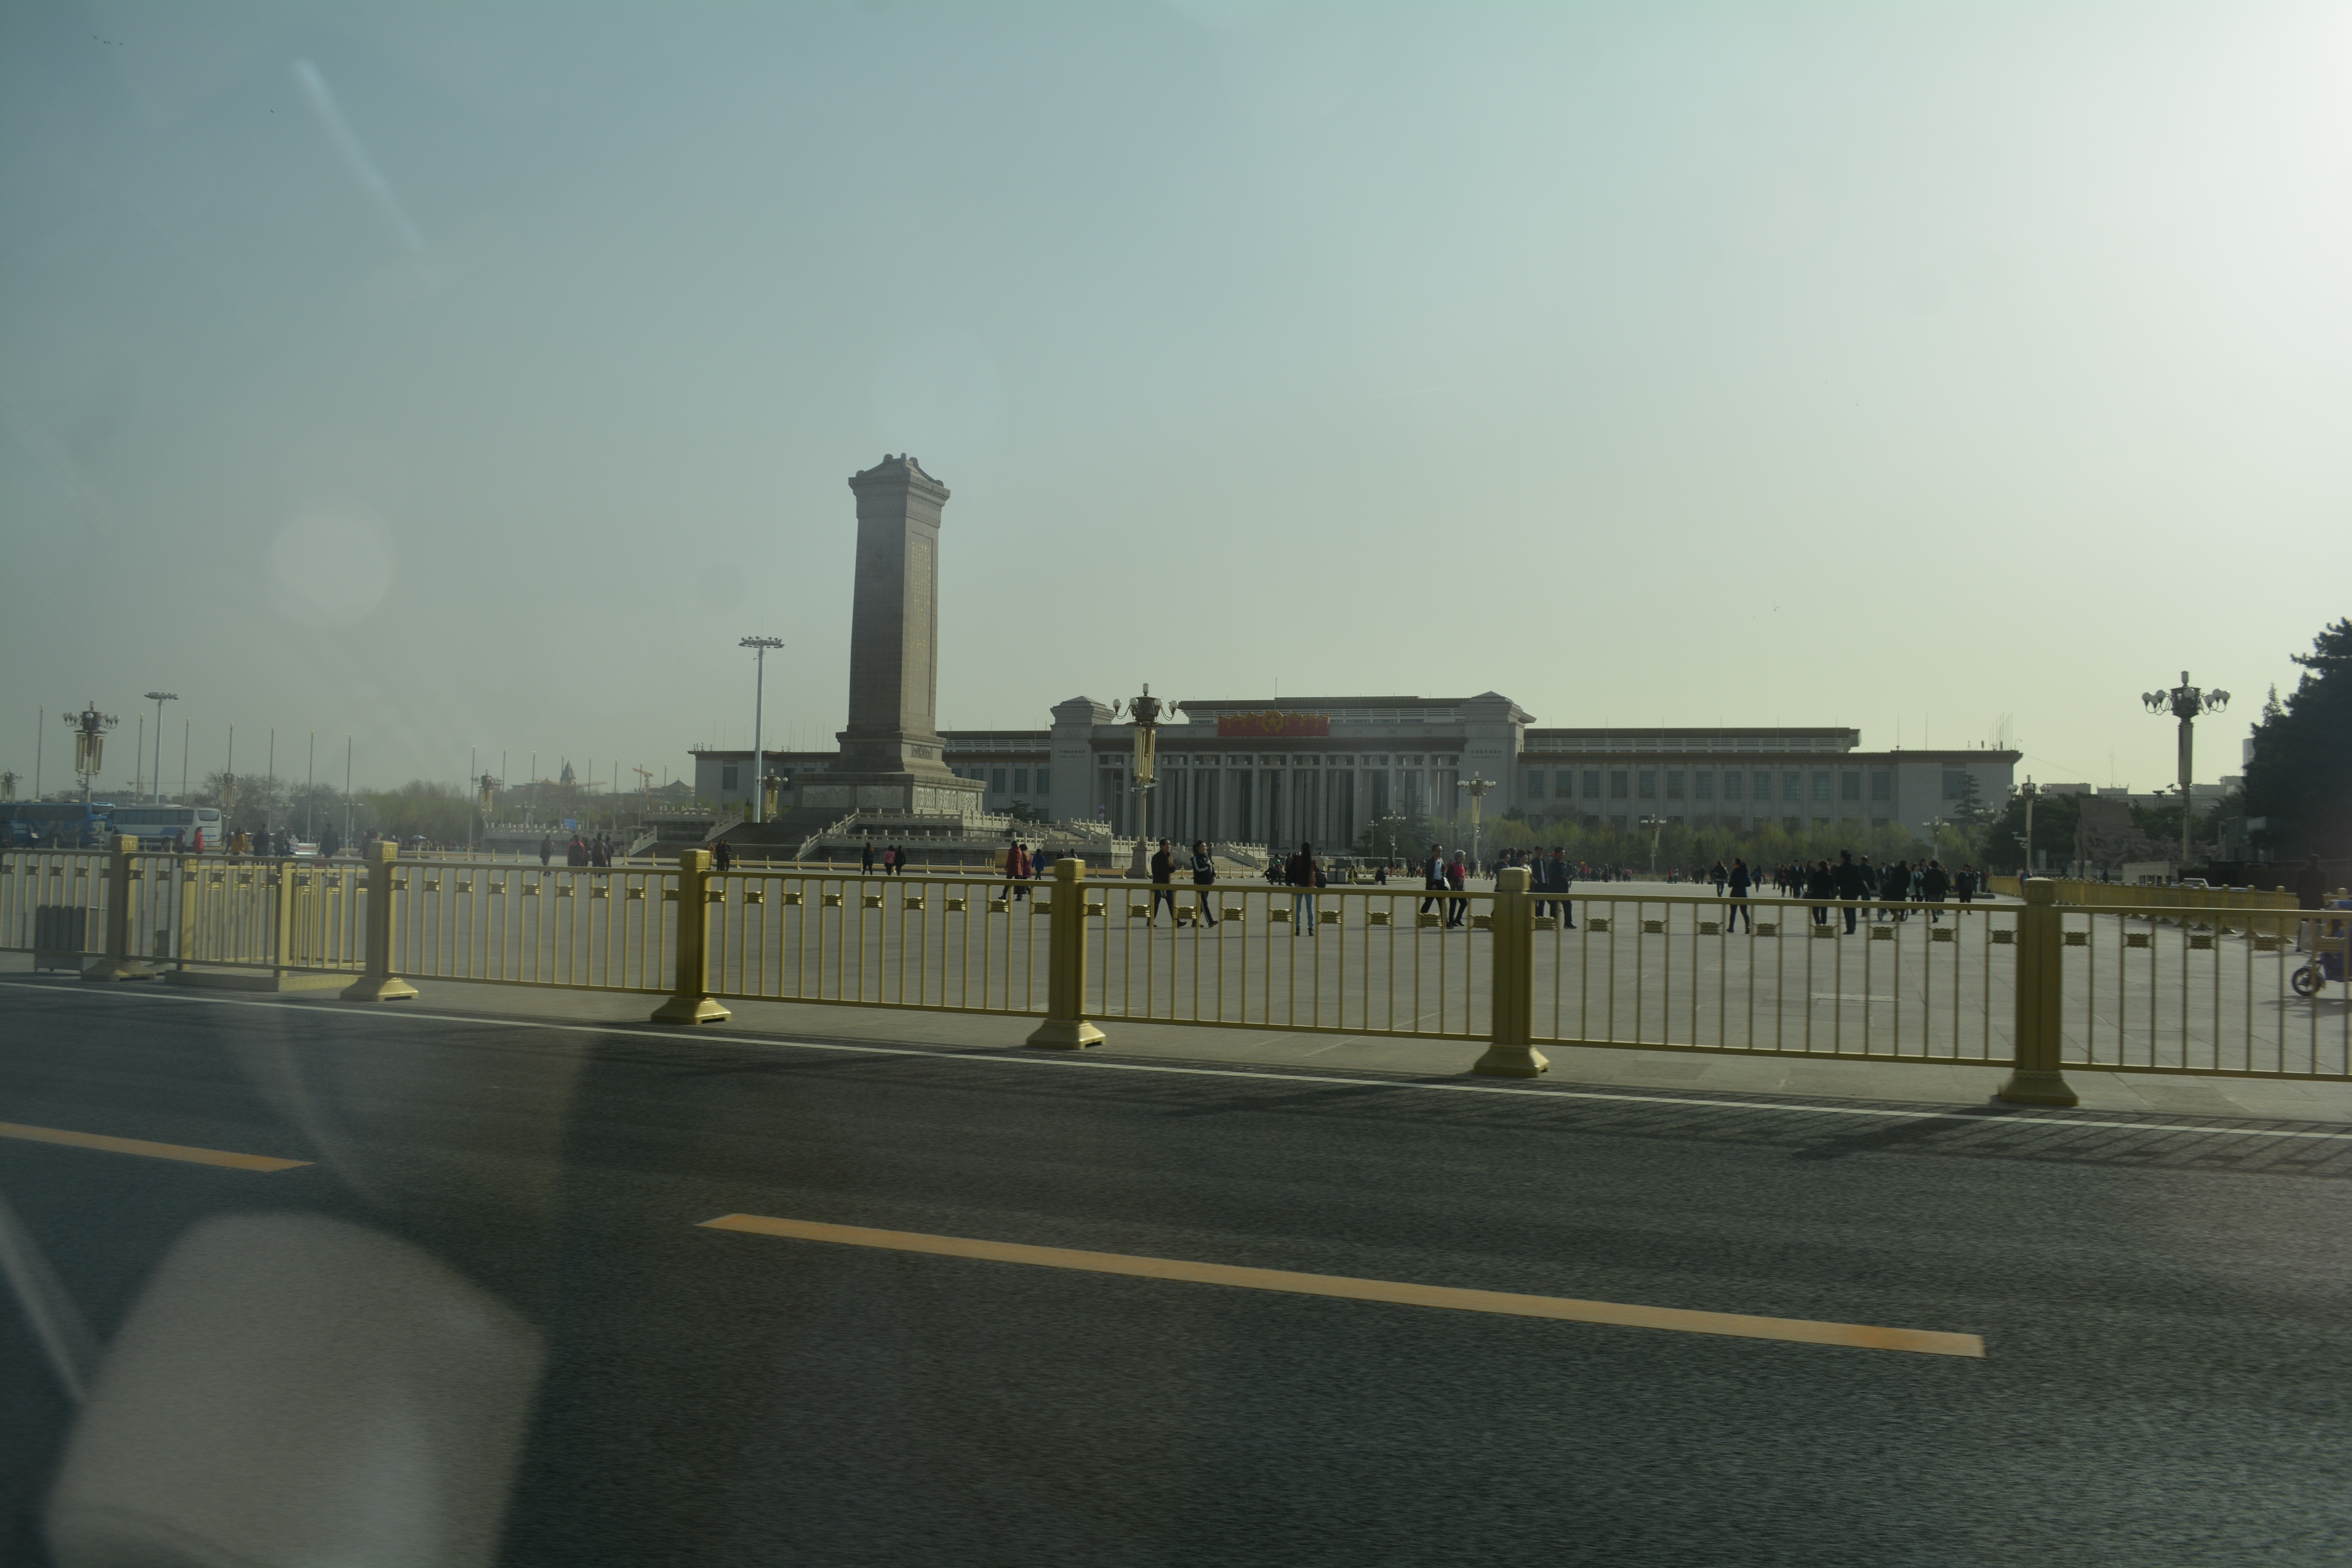
morning, highway, city, transport, shape, atmospheric phenomenon, atmosphere of earth